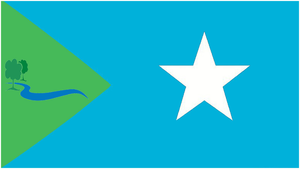
De jure, la Somalie est divisée en 6 États eux mêmes découpés en 19 régions.
Hirshabelle est un État de la République fédérale de Somalie.